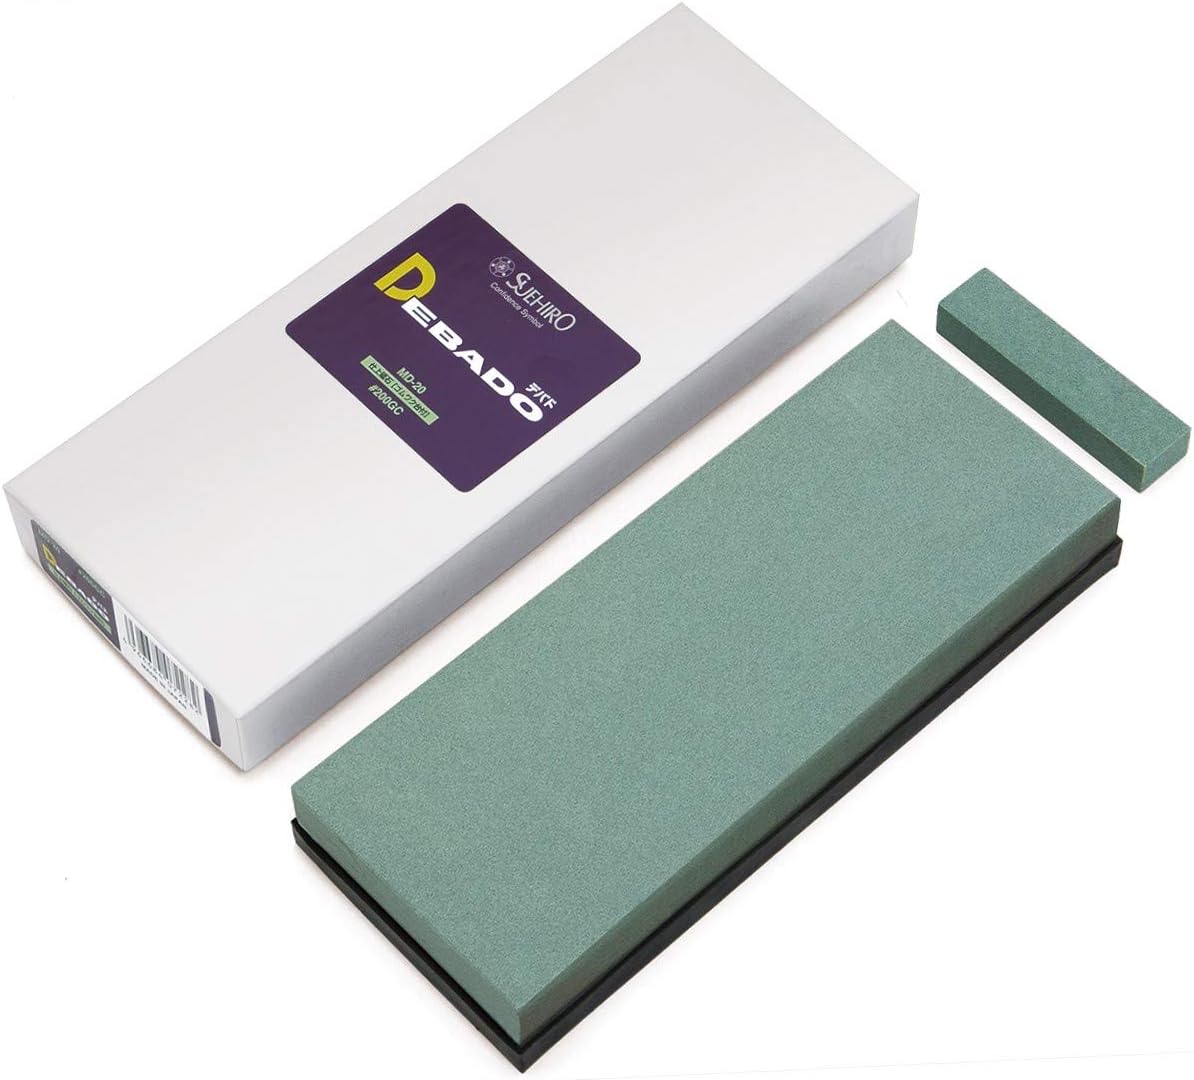
Suehiro DEBADO MD-20, #200 Japanese sharpening stone, 8.85 x 3.54 x 1.06 "
Category: Amazon Home
The DEBADO MD Series for Professional-use / The series of largest whetstones - 225mm x 90mm. A non-absorbent whetstone that sharpens when sprinkled with water. Abrasive mud slickens to provide superior sharpening properties. High grinding force and difficult to wear down. The series of largest whetstones. Large whetstone (225mmx90mm) for sharpening especially long blades with ease. The DEBADO MD is the series comprising the largest whetstones for professionals. Allows carving knives, Yanagiba knives, Gyuto knives, and other long blades to be sharpened easily. Because the whetstones are heavy, they are outstanding for their quality of stability. These non-absorbent whetstones are manufactured according to Suehiro original firing process. Just sprinkle a few drops of water and the grinder becomes slick. Ideal for achieving a sharp edge, the whetstone is harder than previous models and resistant to wear. While professional-grade, the whetstone is of course suitable for home use as well. We invite you to enjoy it for all your household needs. ※ "Fired Whetstone '' -This item is manufactured according to Suehiro original firing process. The product does not contain synthetic cement, nor is it made by the Gokumyo process. -Nagura is for removing the clogging while sharpening. All you can see on the picture will be included in a set of a package.
Features: Suehiro DEBADO MD Series Largest Size Sharpening Stone for Professional *F/S*MD-20 Grit #200 225x90x27-28mm